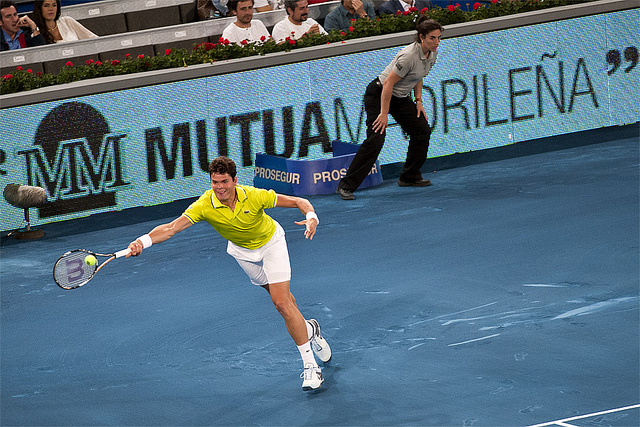
khán giả đang theo dõi cú đánh bóng của nam vận động viên tennis